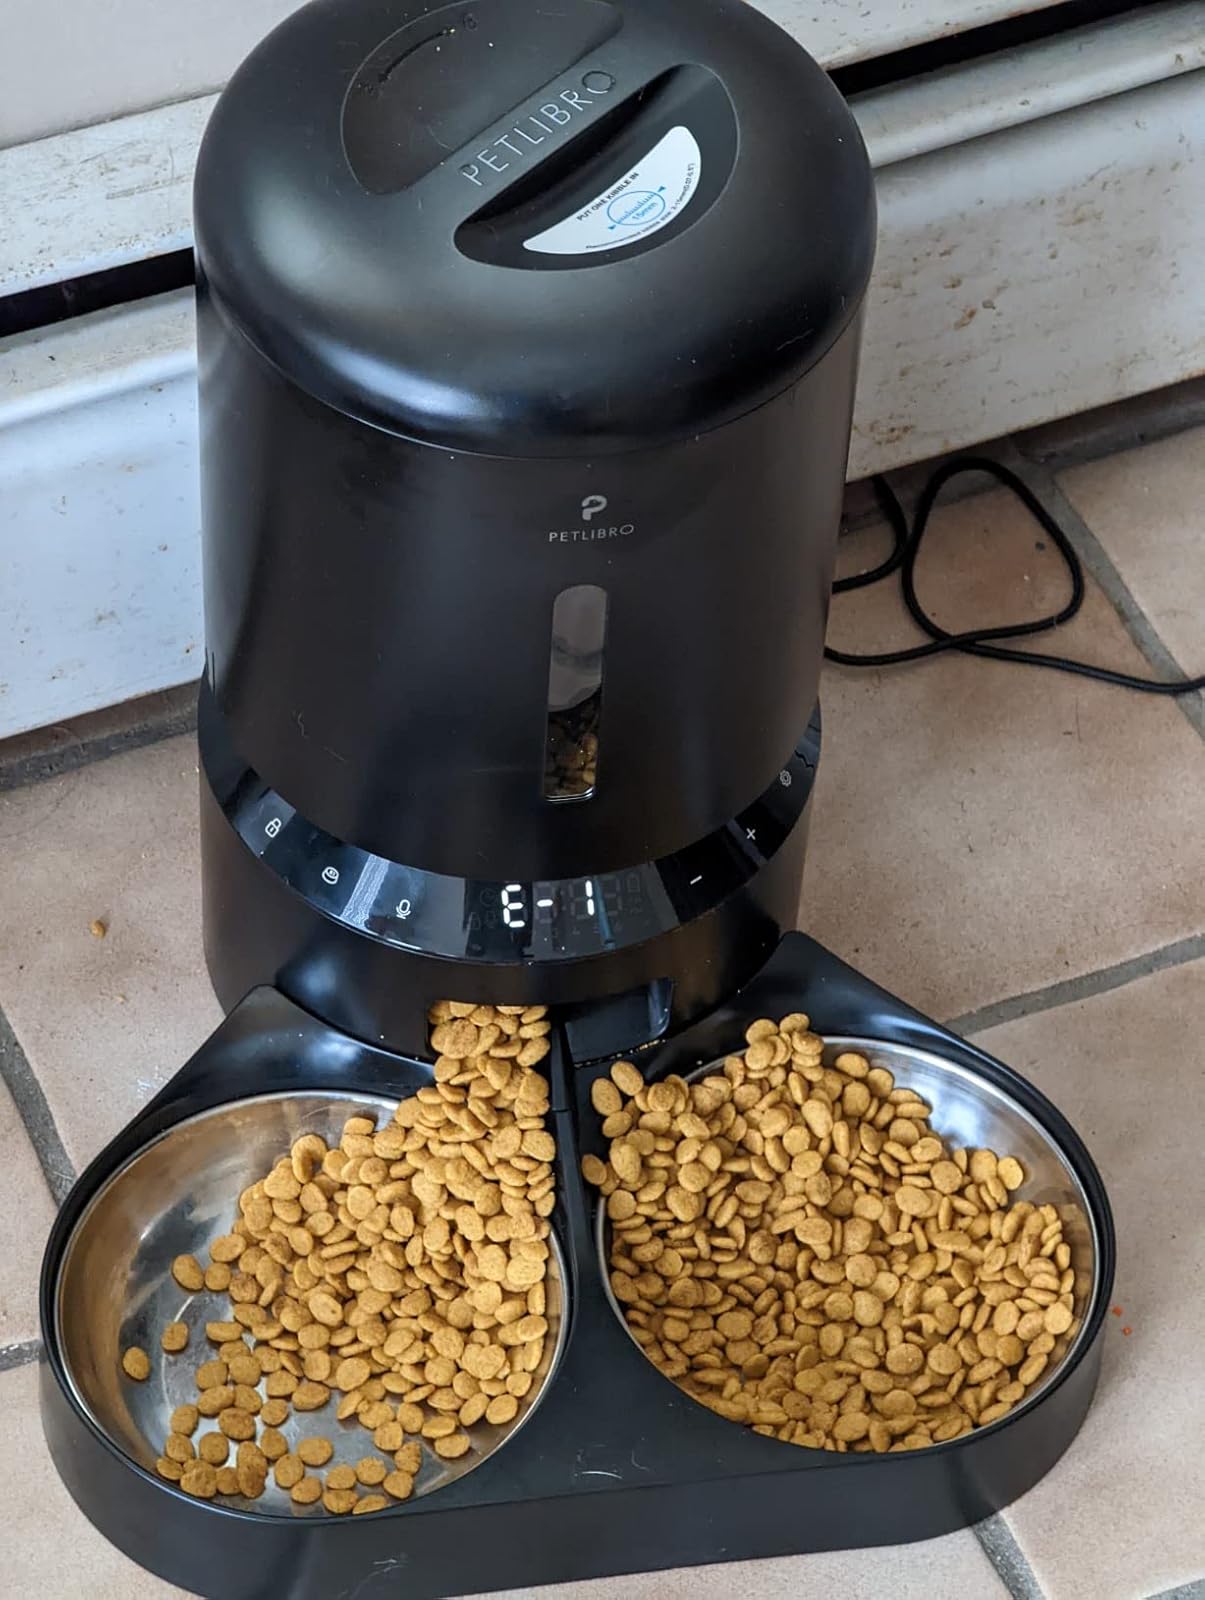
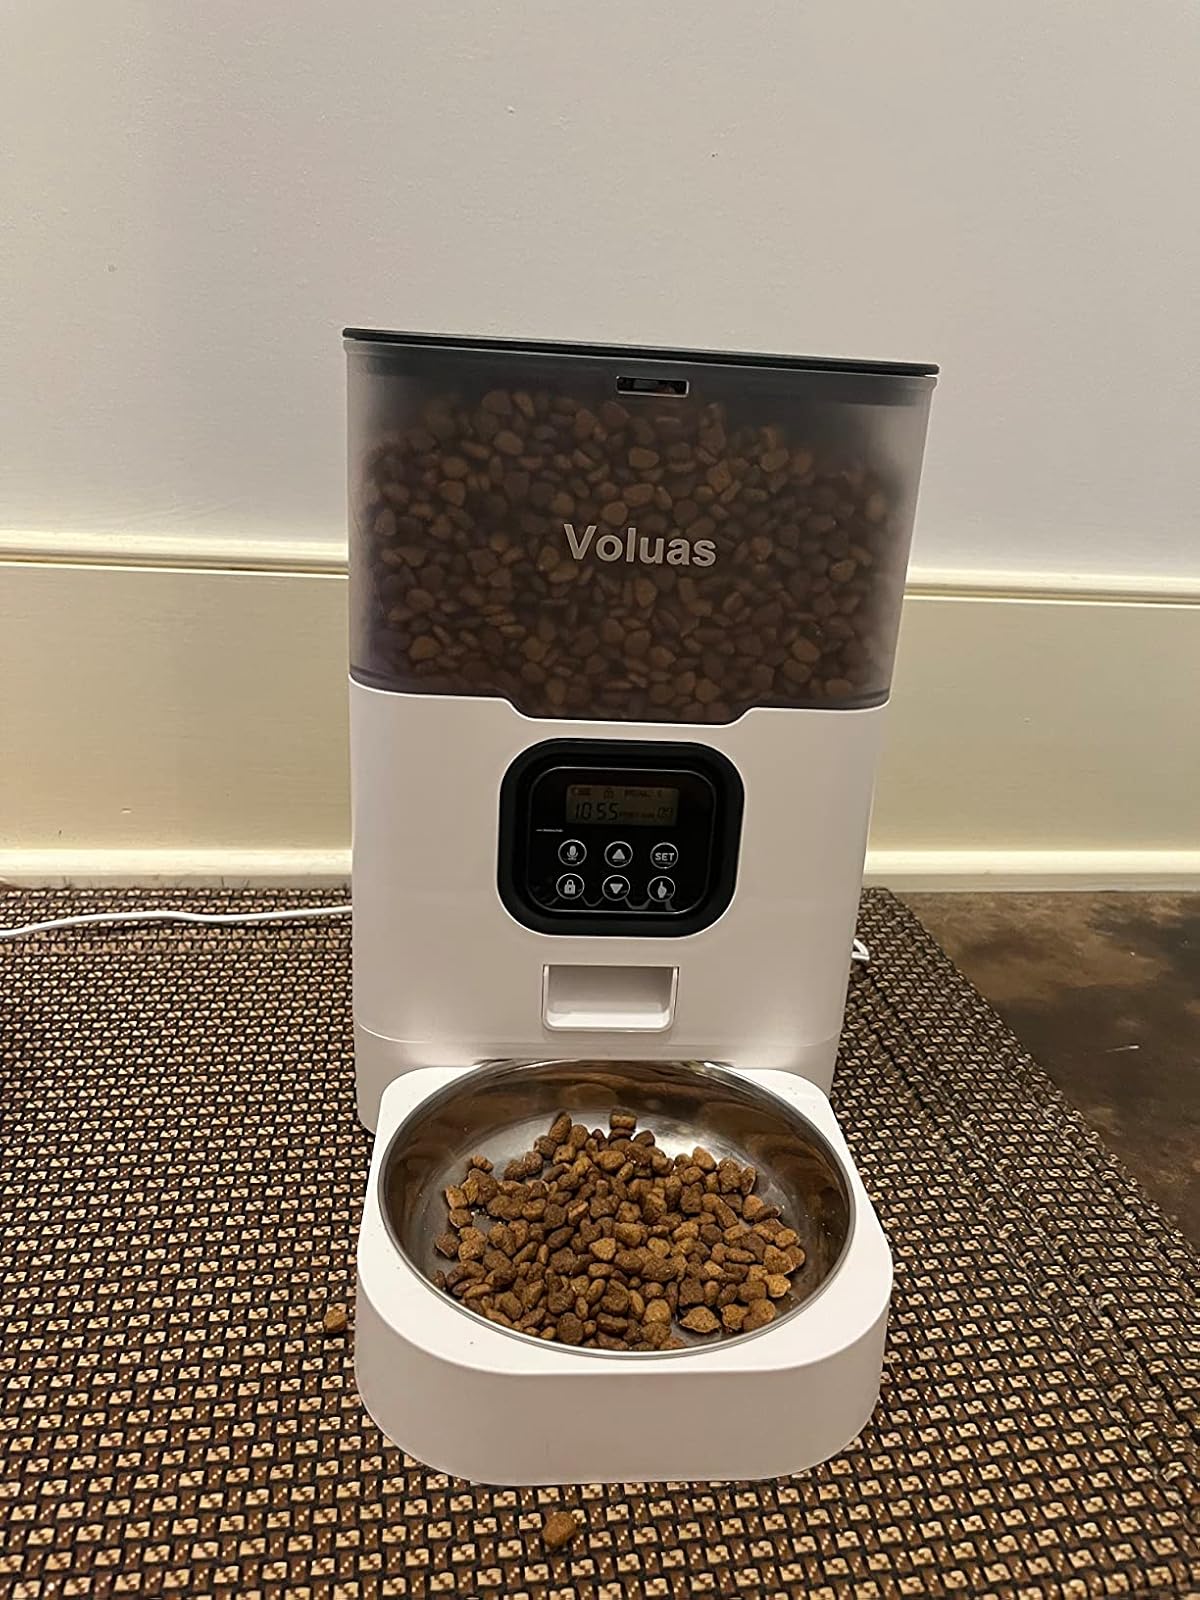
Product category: items_feeder
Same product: no